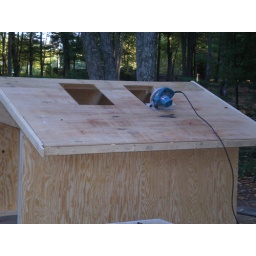
yup a duck house with skylights, now I want to move in